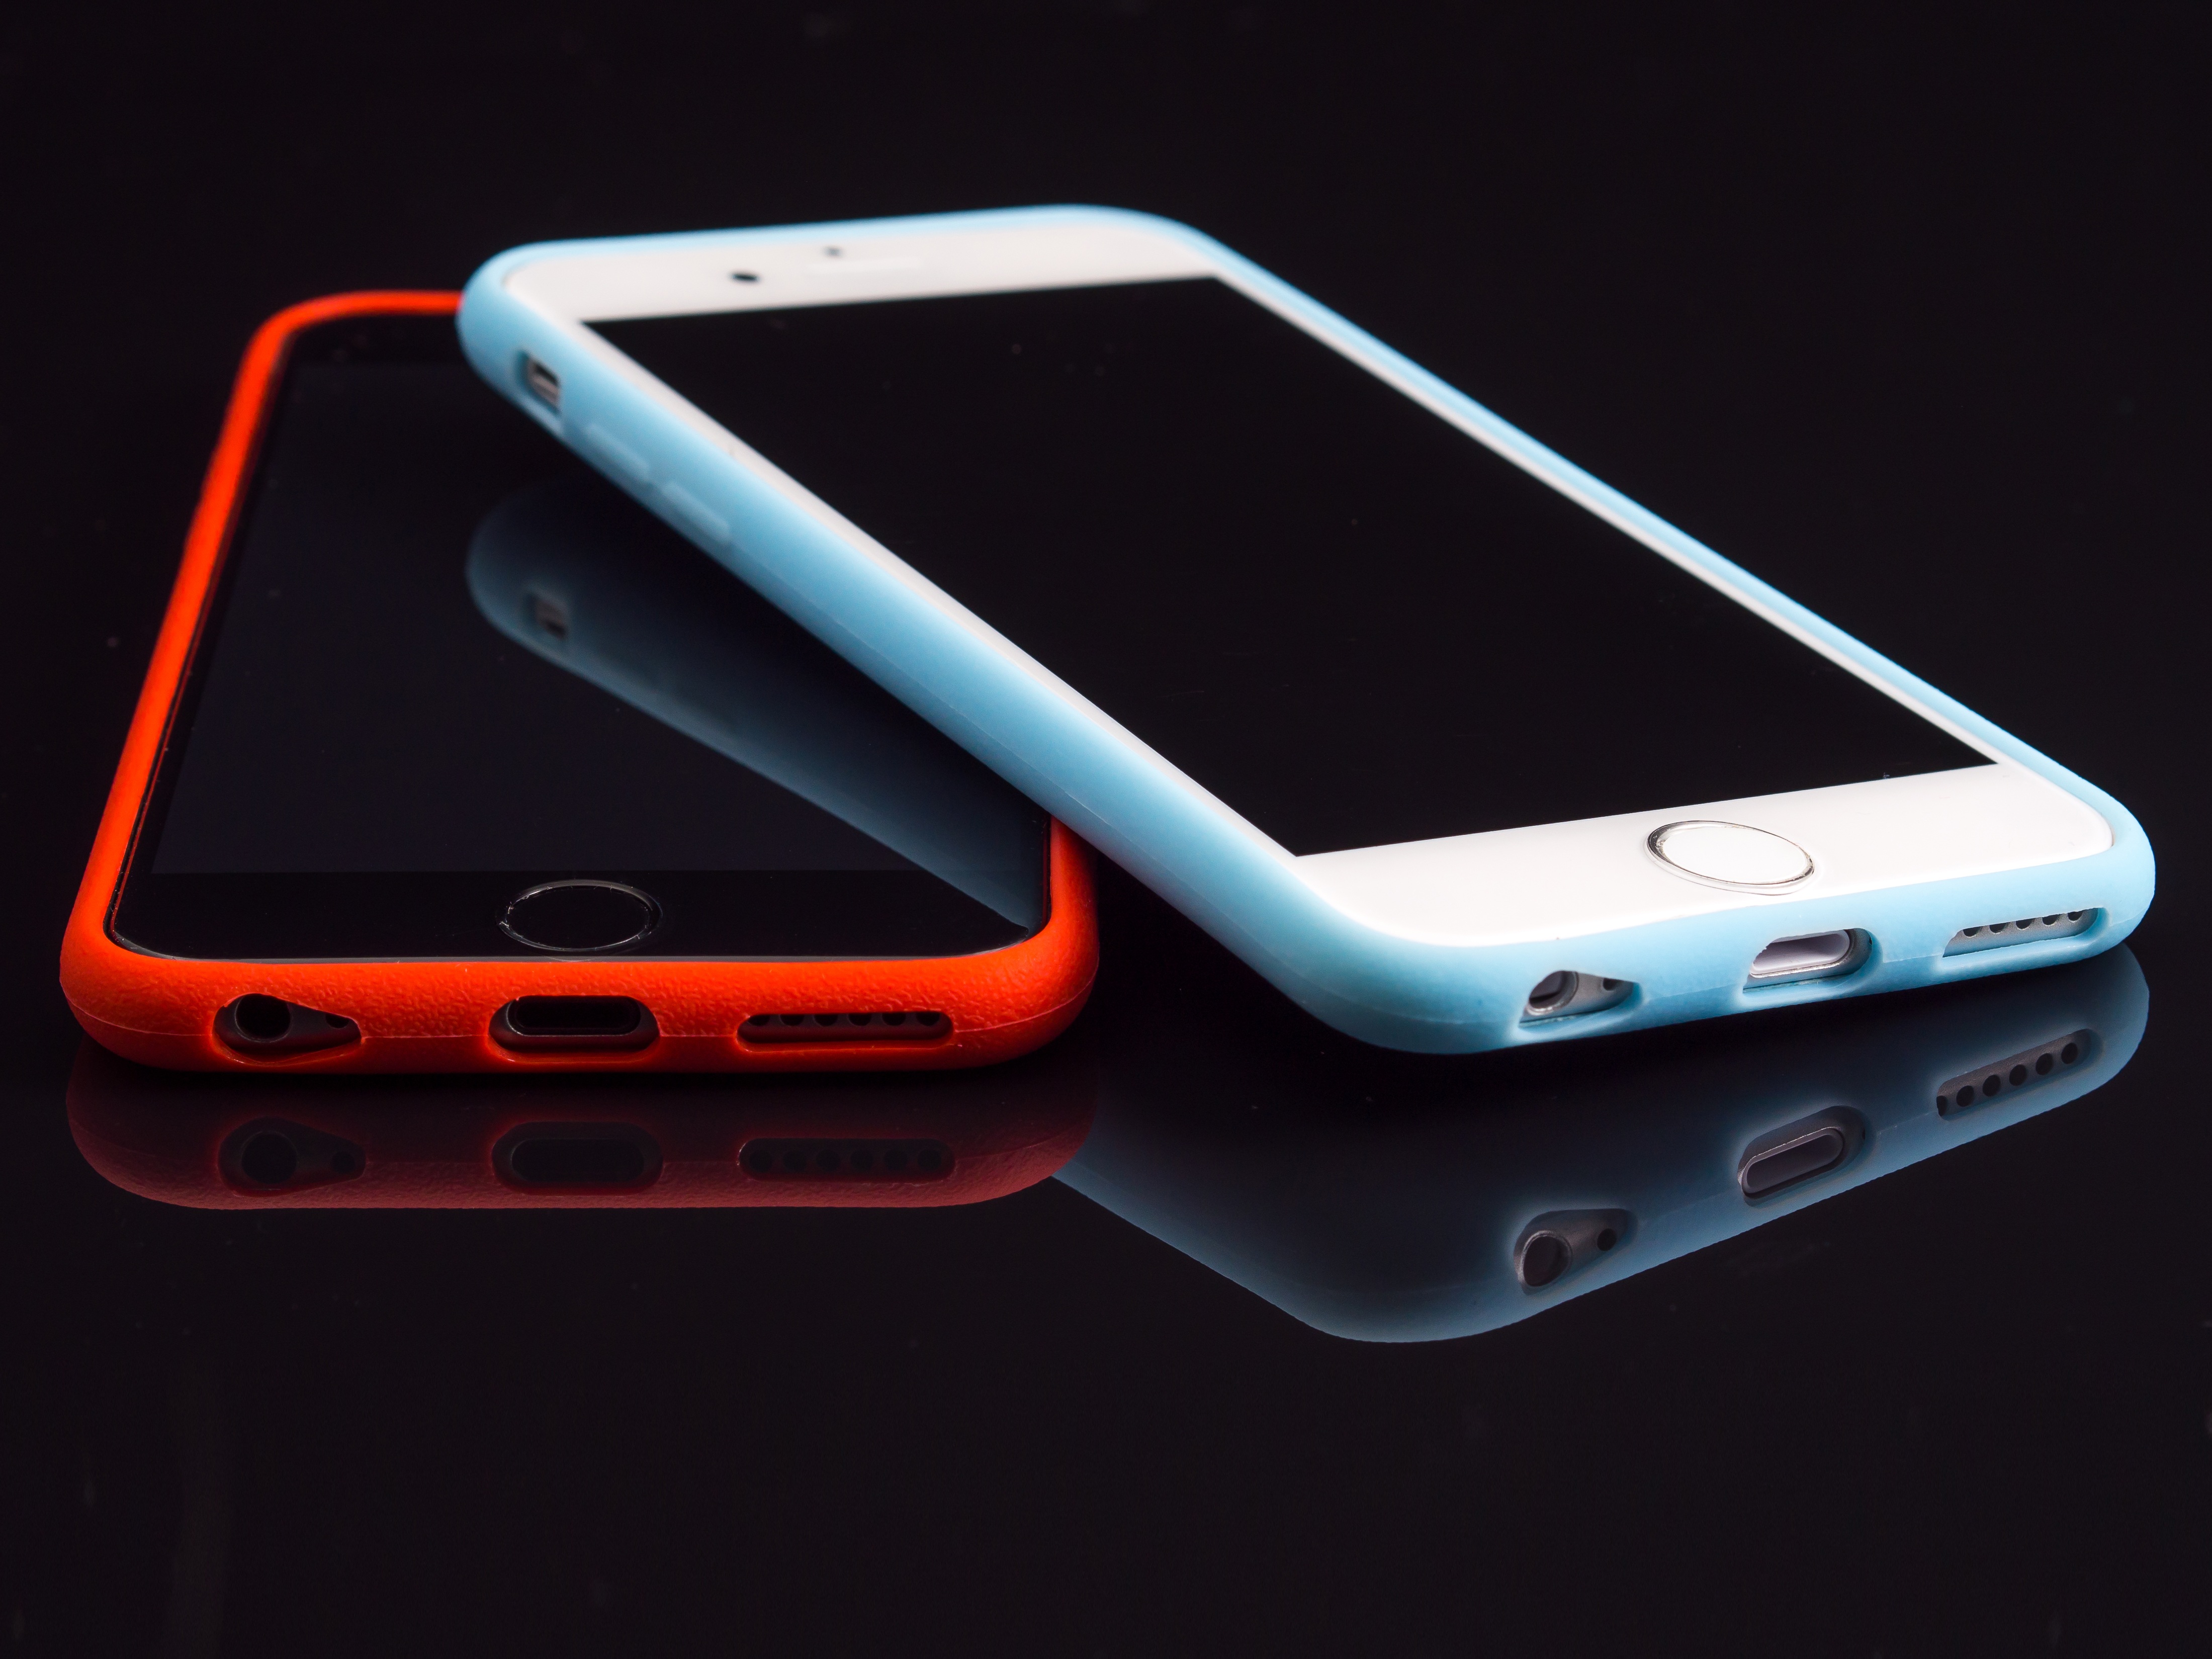
iphone, computer, smartphone, mobile, screen, apple, technology, clock, time, touch, tablet, phone, telephone, communication, gadget, business, lifestyle, close, mobile phone, device, brand, product, font, design, display, media, new, cellular, plus, interface, smart, pad, ios, itunes, macintosh, app, portable, editorial, application, smartwatch, electronic device, portable communications device, communication device